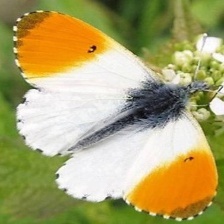
Species: ORANGE TIP
Butterfly family (ImageNet category): cabbage_butterfly